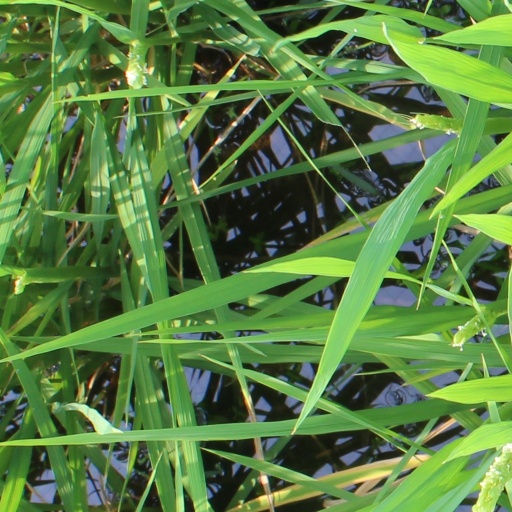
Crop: rice